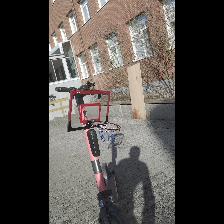
Label: NonHuman